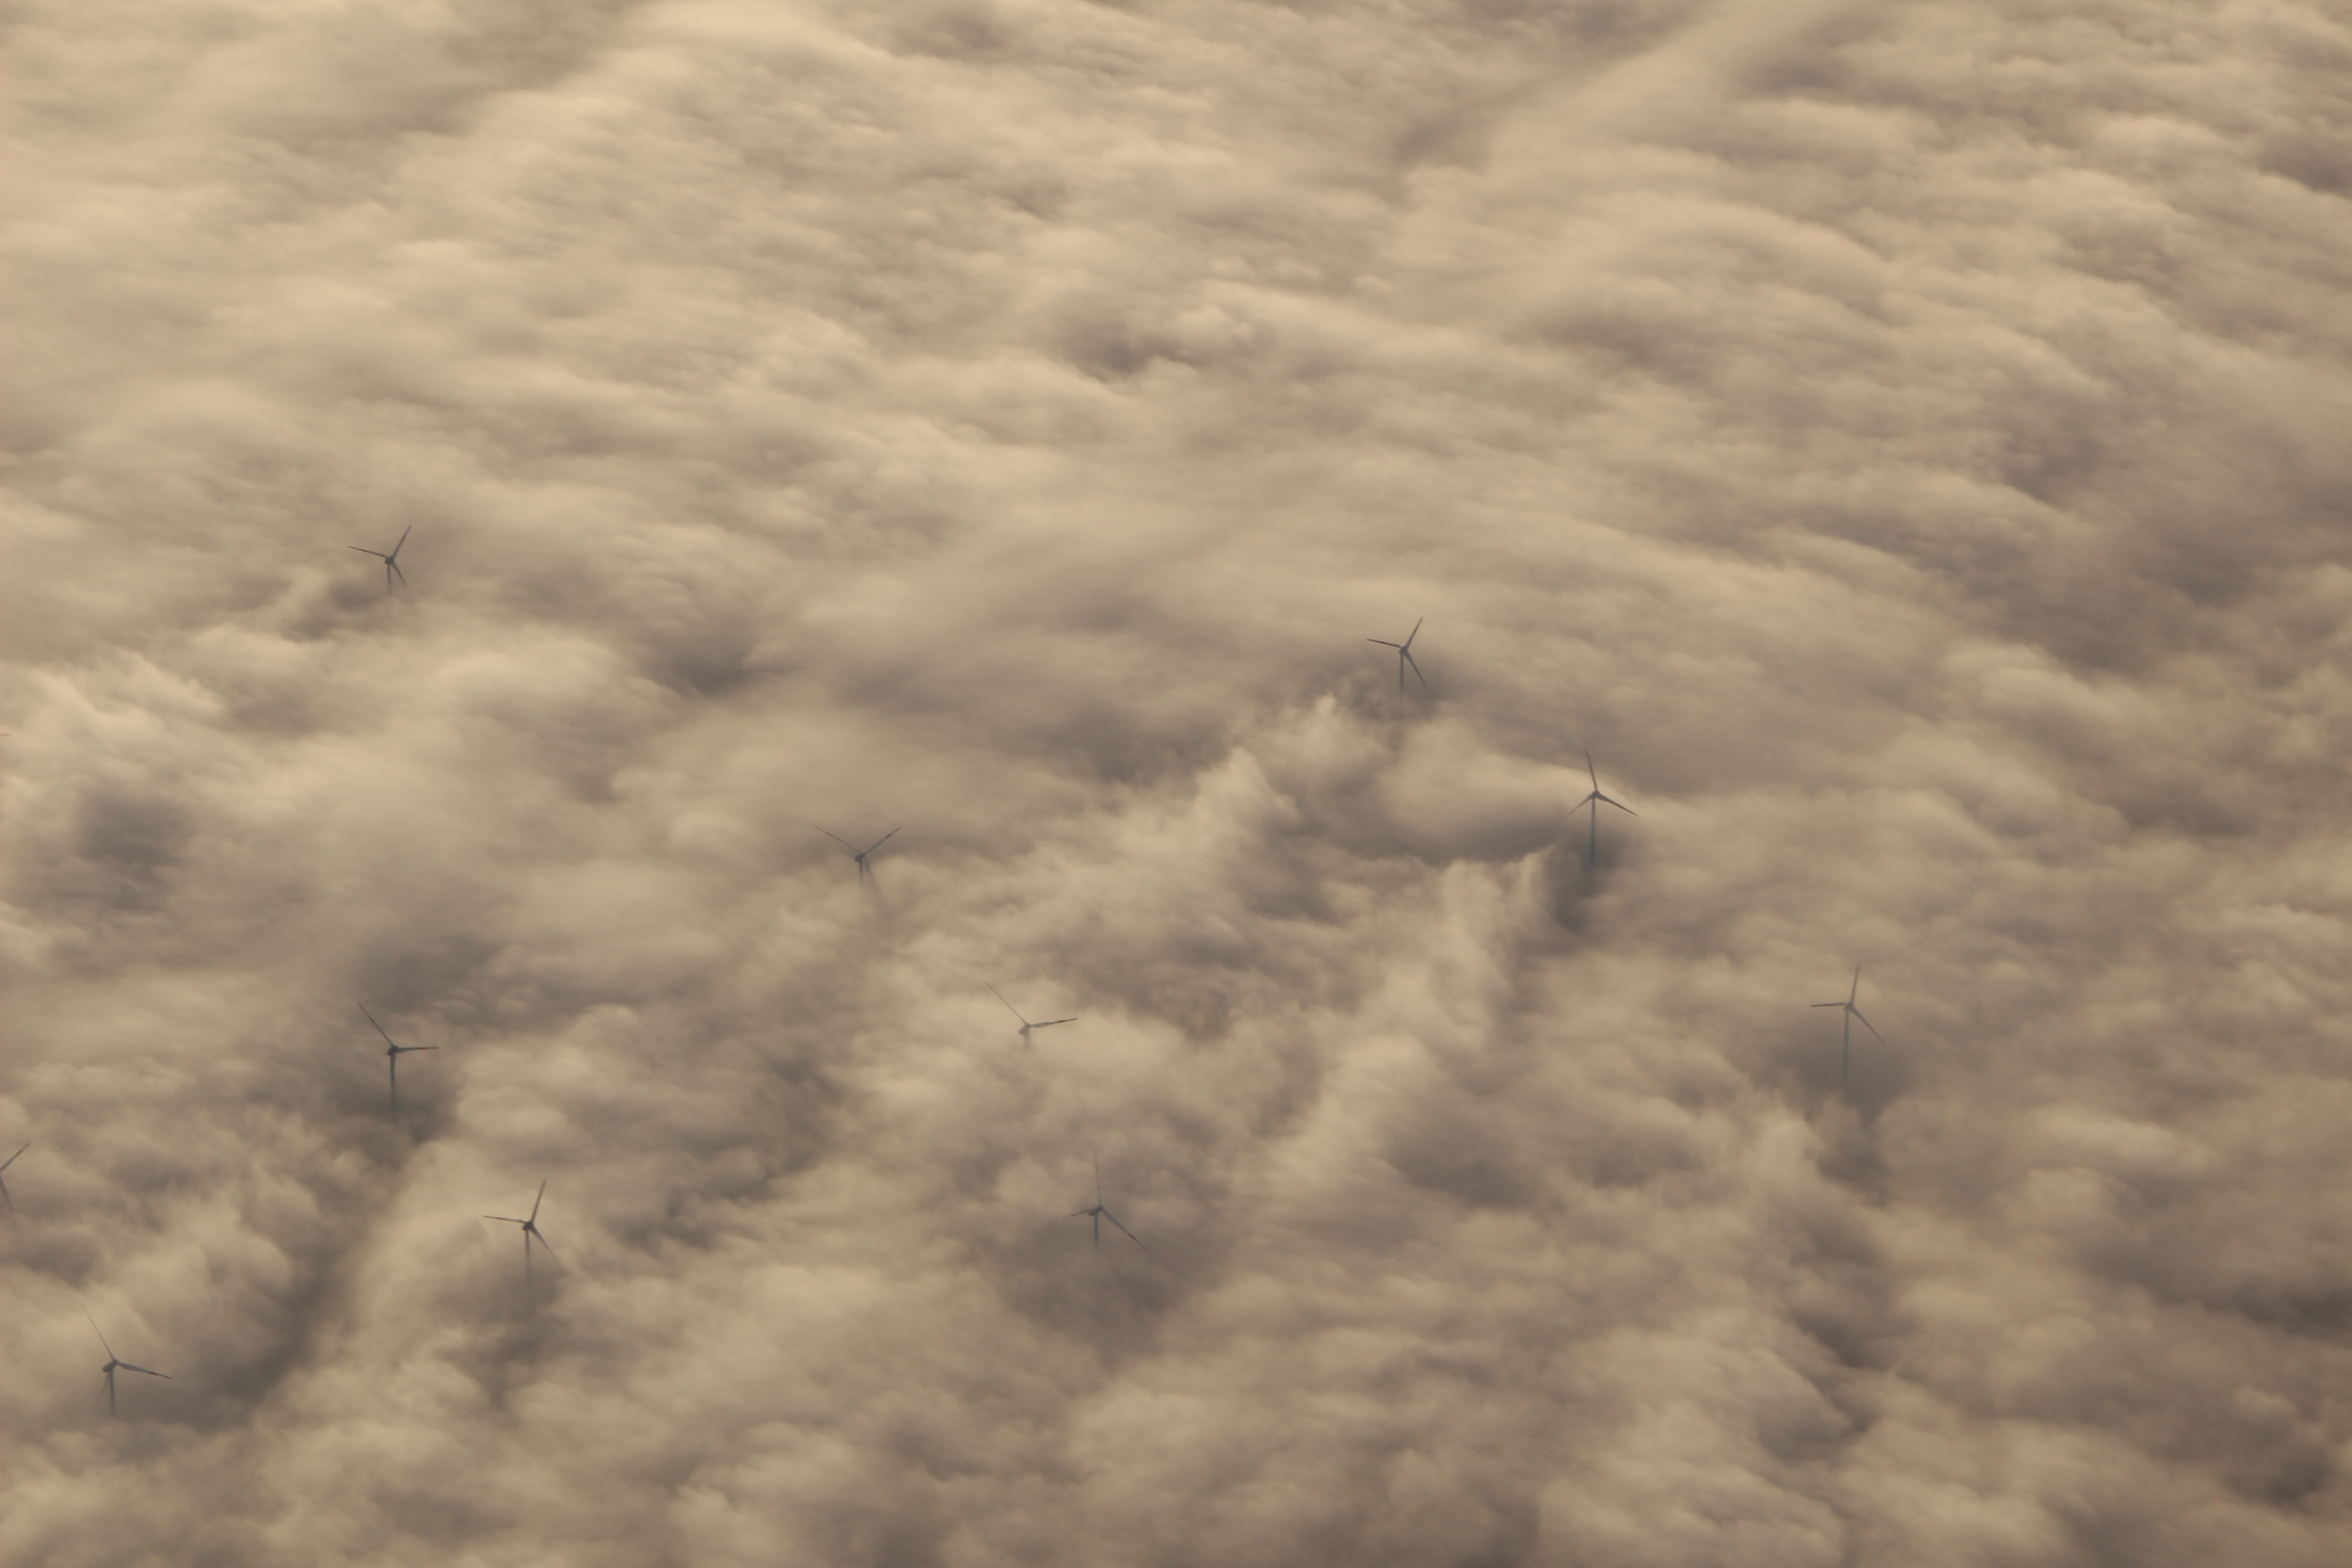
wing, cloud, sky, sunlight, atmosphere, weather, cumulus, monochrome, wind energy, wind power, clouds, power supply, above the clouds, windr der, from the plane, meteorological phenomenon, atmosphere of earth, miefquirle